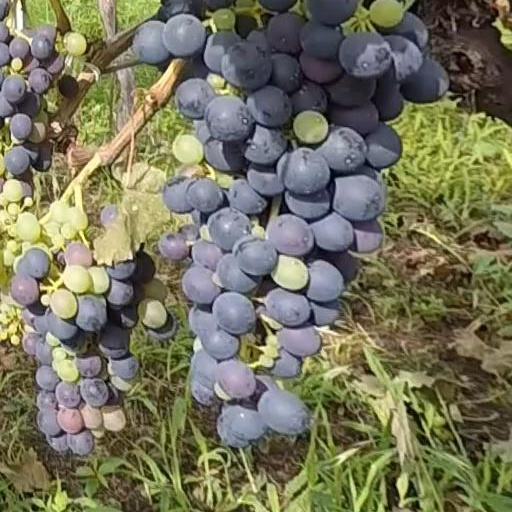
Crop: grape